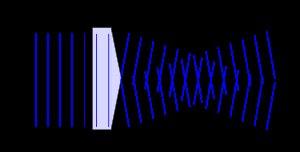
Un faisceau de Bessel est un champ de radiations électromagnétiques, acoustiques ou gravitationnelles dont l'amplitude suit une fonction de Bessel de première espèce. Pour le faisceau de Bessel d'ordre zéro, l'amplitude est maximale à l'origine, alors qu'un faisceau de plus grand ordre présente une singularité de phase axiale à l'origine où l'amplitude s'annule tel que la fonction le démontre. Un vrai faisceau de Bessel ne diffracte pas, au contraire du comportement habituel des ondes sonores ou lumineuses qui se dispersent lorsqu'elles sont focalisées.